Tsunekazu Nishioka

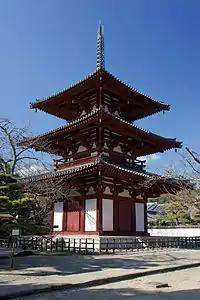
Three-storey pagoda "Tō", Hōrin-ji (Nara)

Japanese television companies produced and broadcast various feature programmes and documentaries on the life and work of Nishioka.